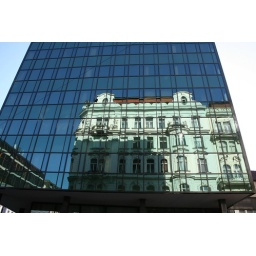
Taken in Prague. I like this contrast of an old building in the windows of a modern one.